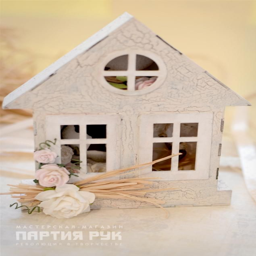
everyone needs a house or a boundless imagination and a bit of cardboard !